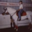
Label: horse